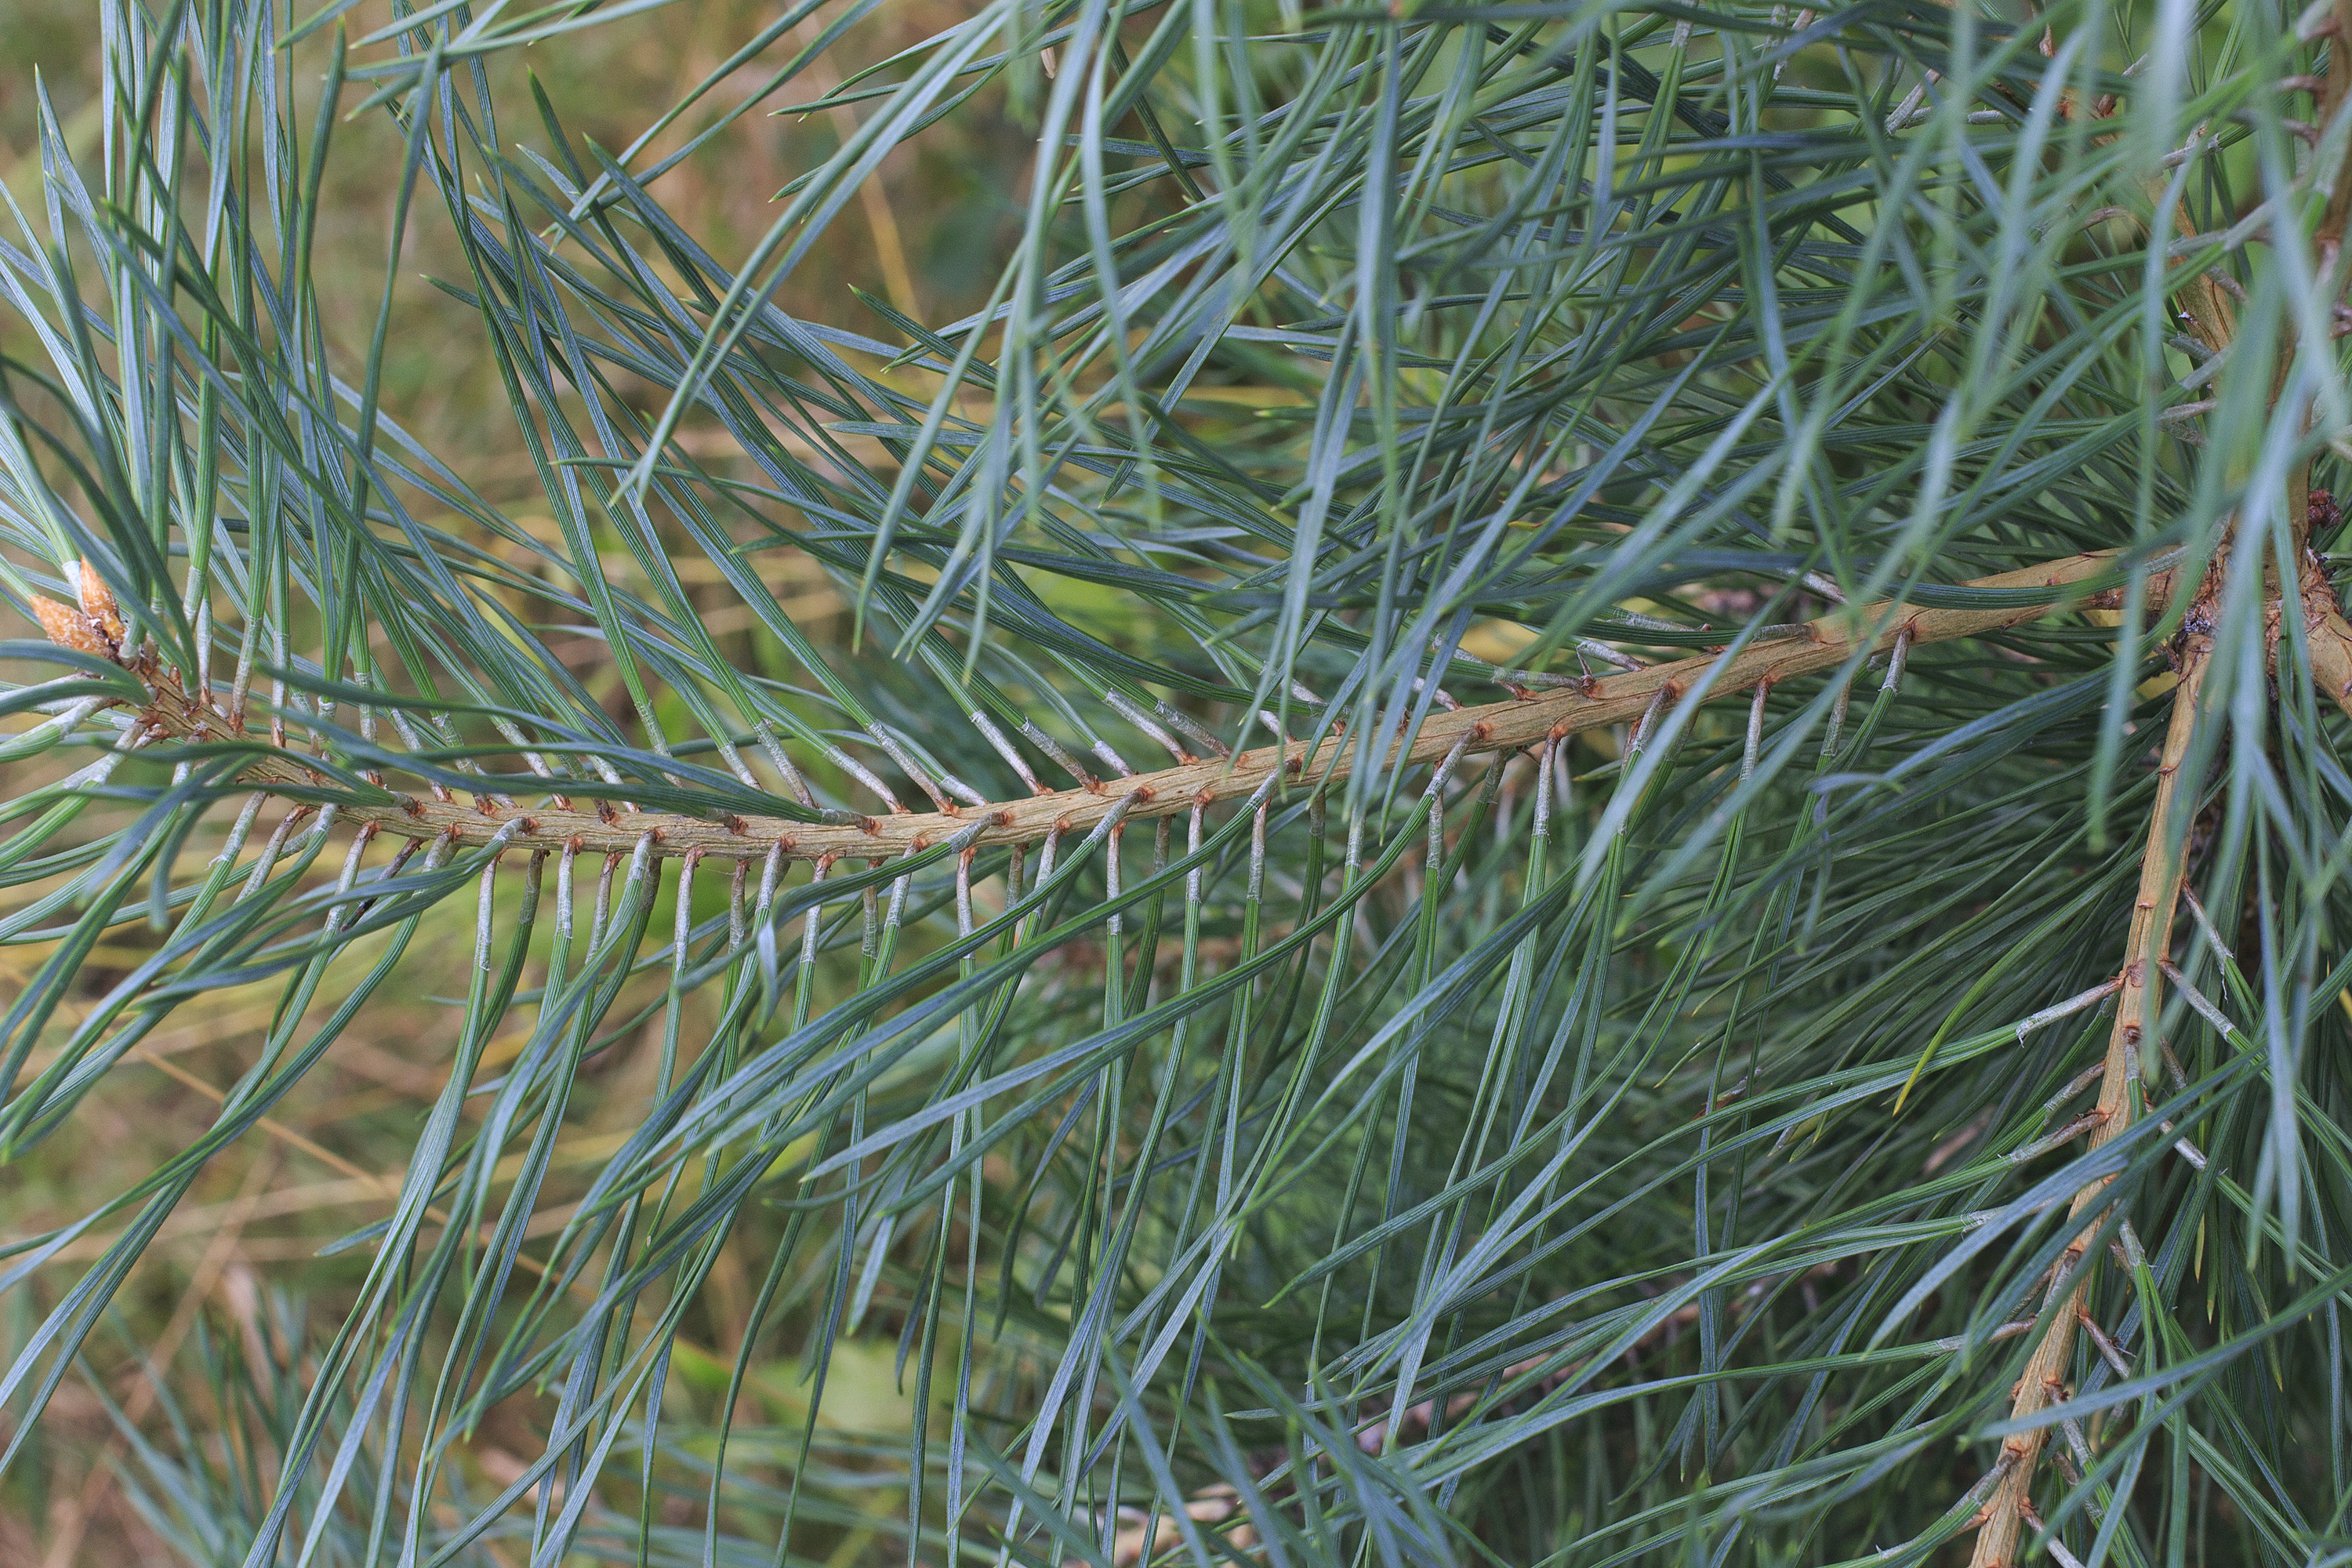
tree, grass, branch, plant, leaf, pine, line, green, evergreen, fir, twig, conifer, spruce, needles, larch, ecosystem, casuarina, flowering plant, pine family, grass family, woody plant, land plant, phragmites, yolka